Benjamin West Birthplace

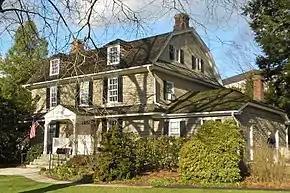
Benjamin West Birthplace, 2015

The Benjamin West Birthplace, also known as Benjamin West House, is a historic home located on the campus of Swarthmore College in Swarthmore, Delaware County, Pennsylvania. It was the birthplace of artist Benjamin West (1738–1820), who was an influential mentor to a generation of American painters, including Gilbert Stuart and Charles Willson Peale. His birthplace was declared a National Historic Landmark in 1965, and added to the National Register of Historic Places in 1966. It presently houses the dispatch and offices for the college's campus police, along with a visitor information center.